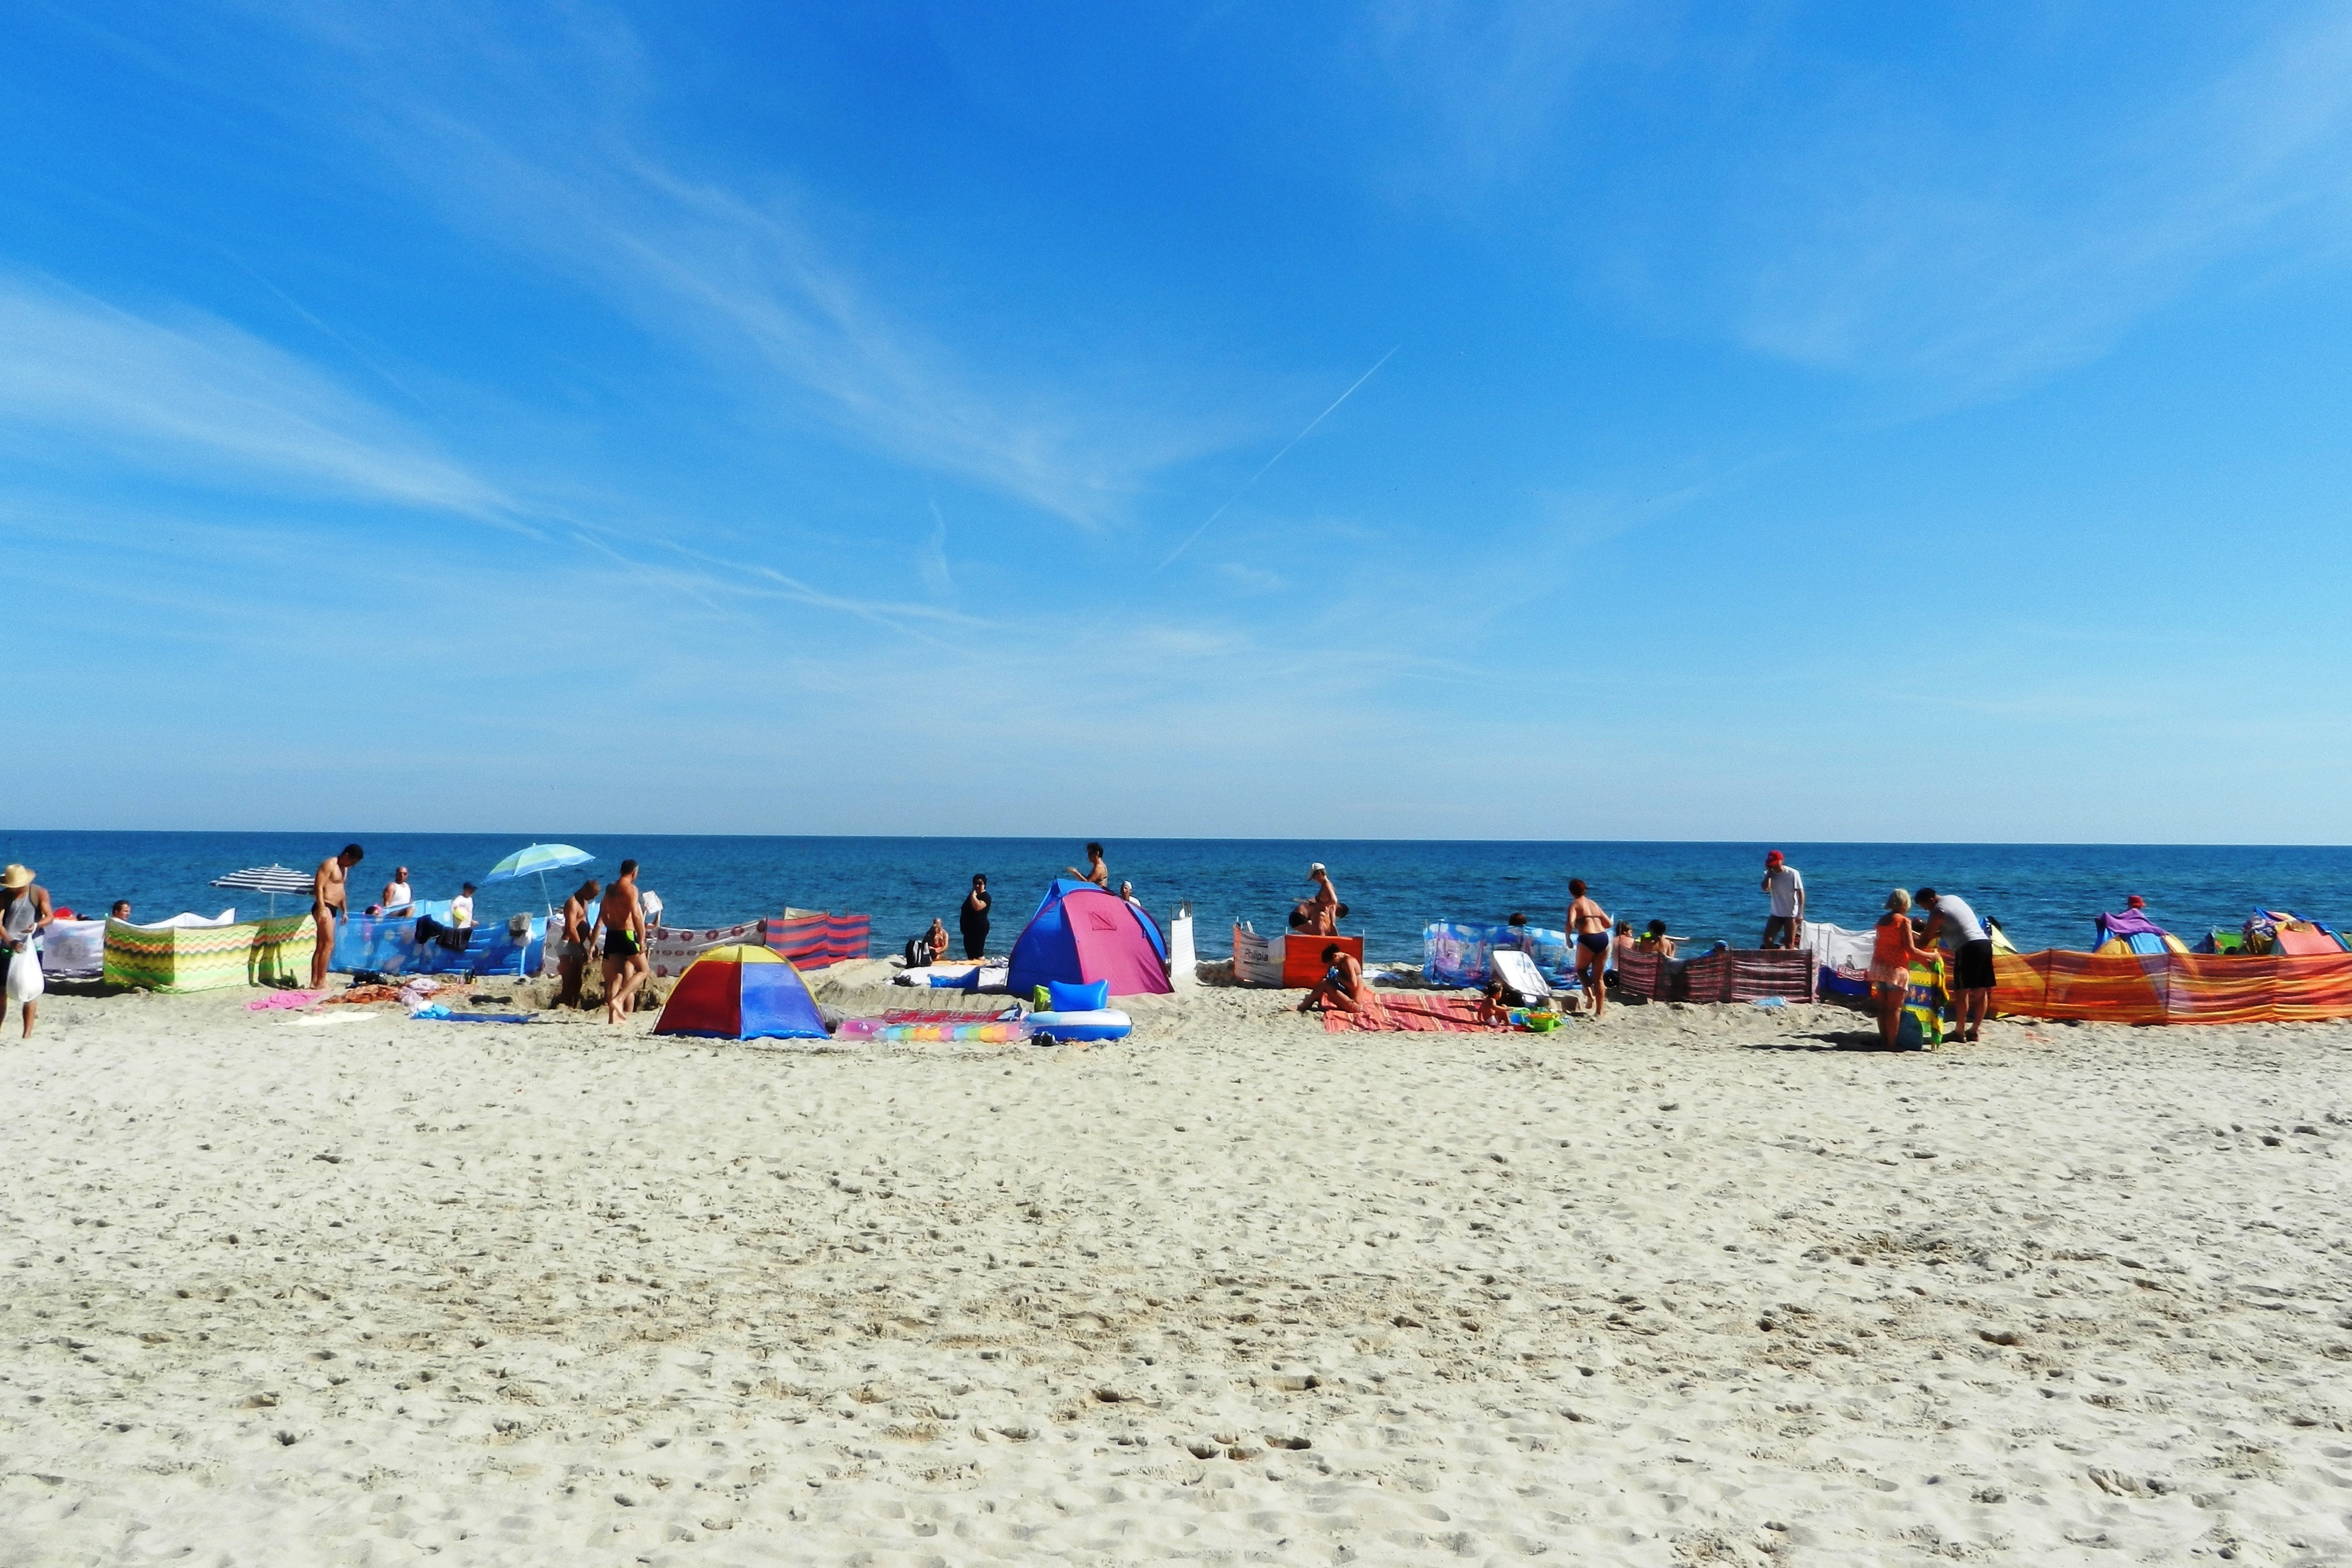
beach, sea, coast, sand, ocean, people, shore, vacation, bay, body of water, sunbathers, cape, the baltic sea